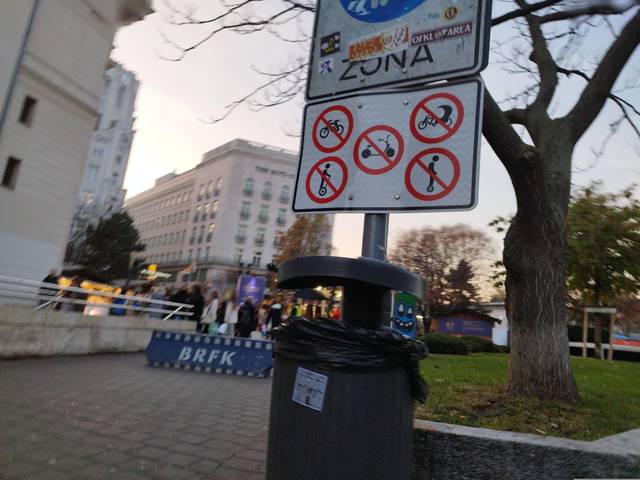
Region: Hungary
Coordinates: 47.497, 19.055